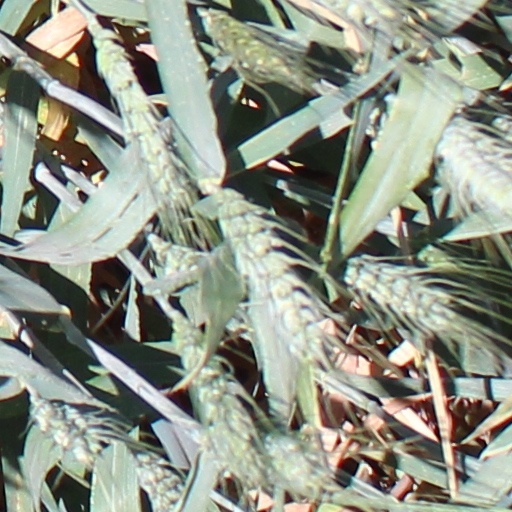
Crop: wheat